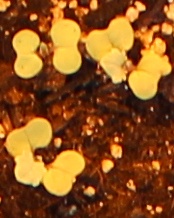
Label: Canola